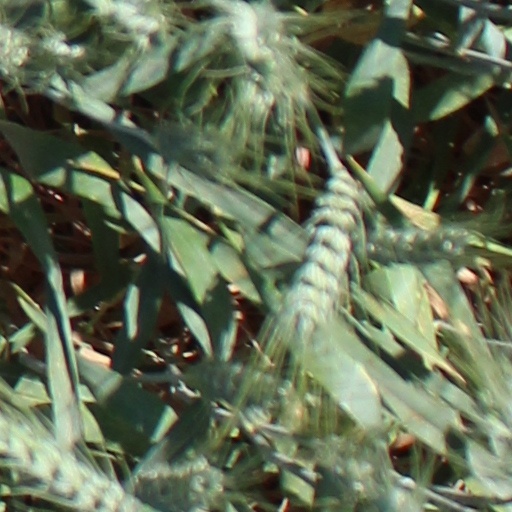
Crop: wheat